Crime in Chicago

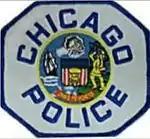
Chicago Police insignia

Chicago was among the first U.S. cities to create an integrated emergency-response center to coordinate the response to natural disasters, gang violence, and terrorist attacks. Built in 1995, the center is integrated with more than 2,000 cameras, communications with all levels of city government, and a direct link to the National Counterterrorism Center. Police credited surveillance cameras with contributing to decreased crime in 2004.